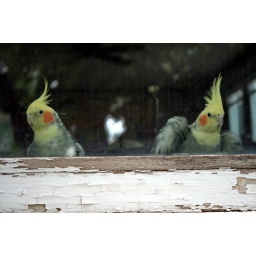
My sister's birds - Pudge and Slim - sitting on by the window watching us outside have the party.